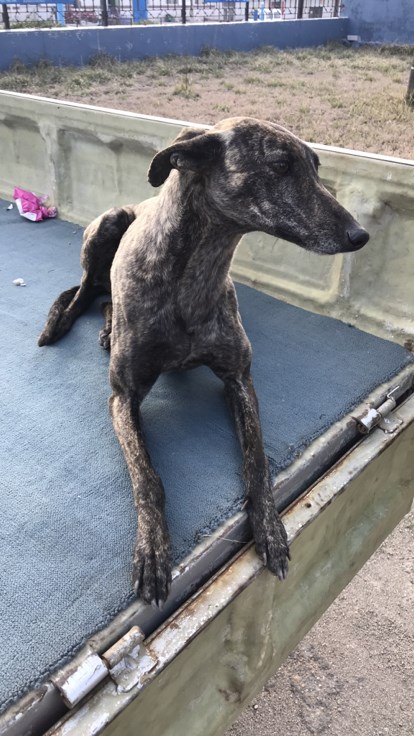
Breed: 3336-n000121-chinese_rural_dog